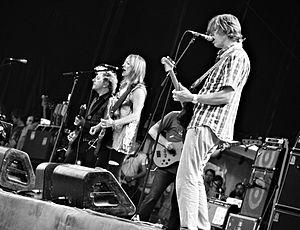
De gauche à droite
The Amps est un groupe de rock alternatif américain, de Dayton, dans l'Ohio. Il s'agit d'un projet parallèle de Kim Deal, en marge des Breeders. Le groupe est formé en 1995, année de sortie de leur unique album Pacer et depuis un retour d'activité des Breeders en 1997, Kim Deal n'a pas fait évoluer ce projet davantage : le groupe est donc en hiatus depuis de nombreuses années.